FS Class 851

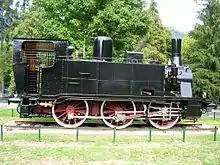
The FS 851.186 locomotive displayed in the Como public gardens, August 2006. On the right, in front of the water box, the single-stage air brake supply compressor (Westinghouse) is visible.

Unlike the other rolling stock C locomotives that came to the FS in 1905-1906). the 851s, designed for reinforcement services on mountain pass lines, proved sufficiently powerful, fast and versatile to be able to perform line services with direct passenger trains as well. Therefore, the FS stipulated that, during major repairs, their boilers be replaced with those of the 875 class, designed in 1911 for hauling freight and passenger trains on secondary lines with little traffic..